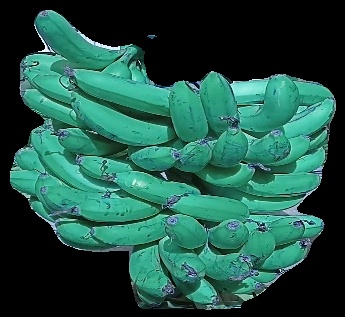
Variety: pachbale
Grade: grade3